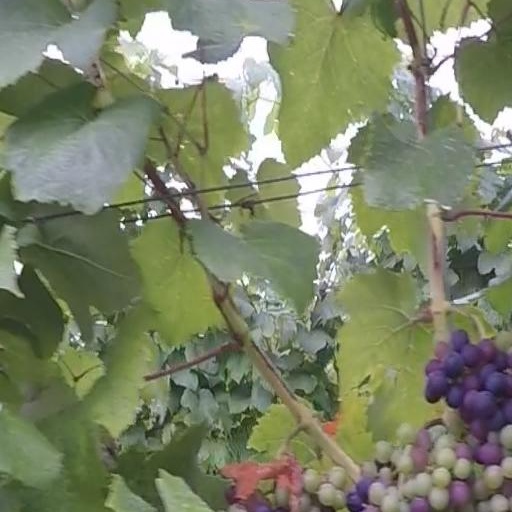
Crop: grape